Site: brandenburg
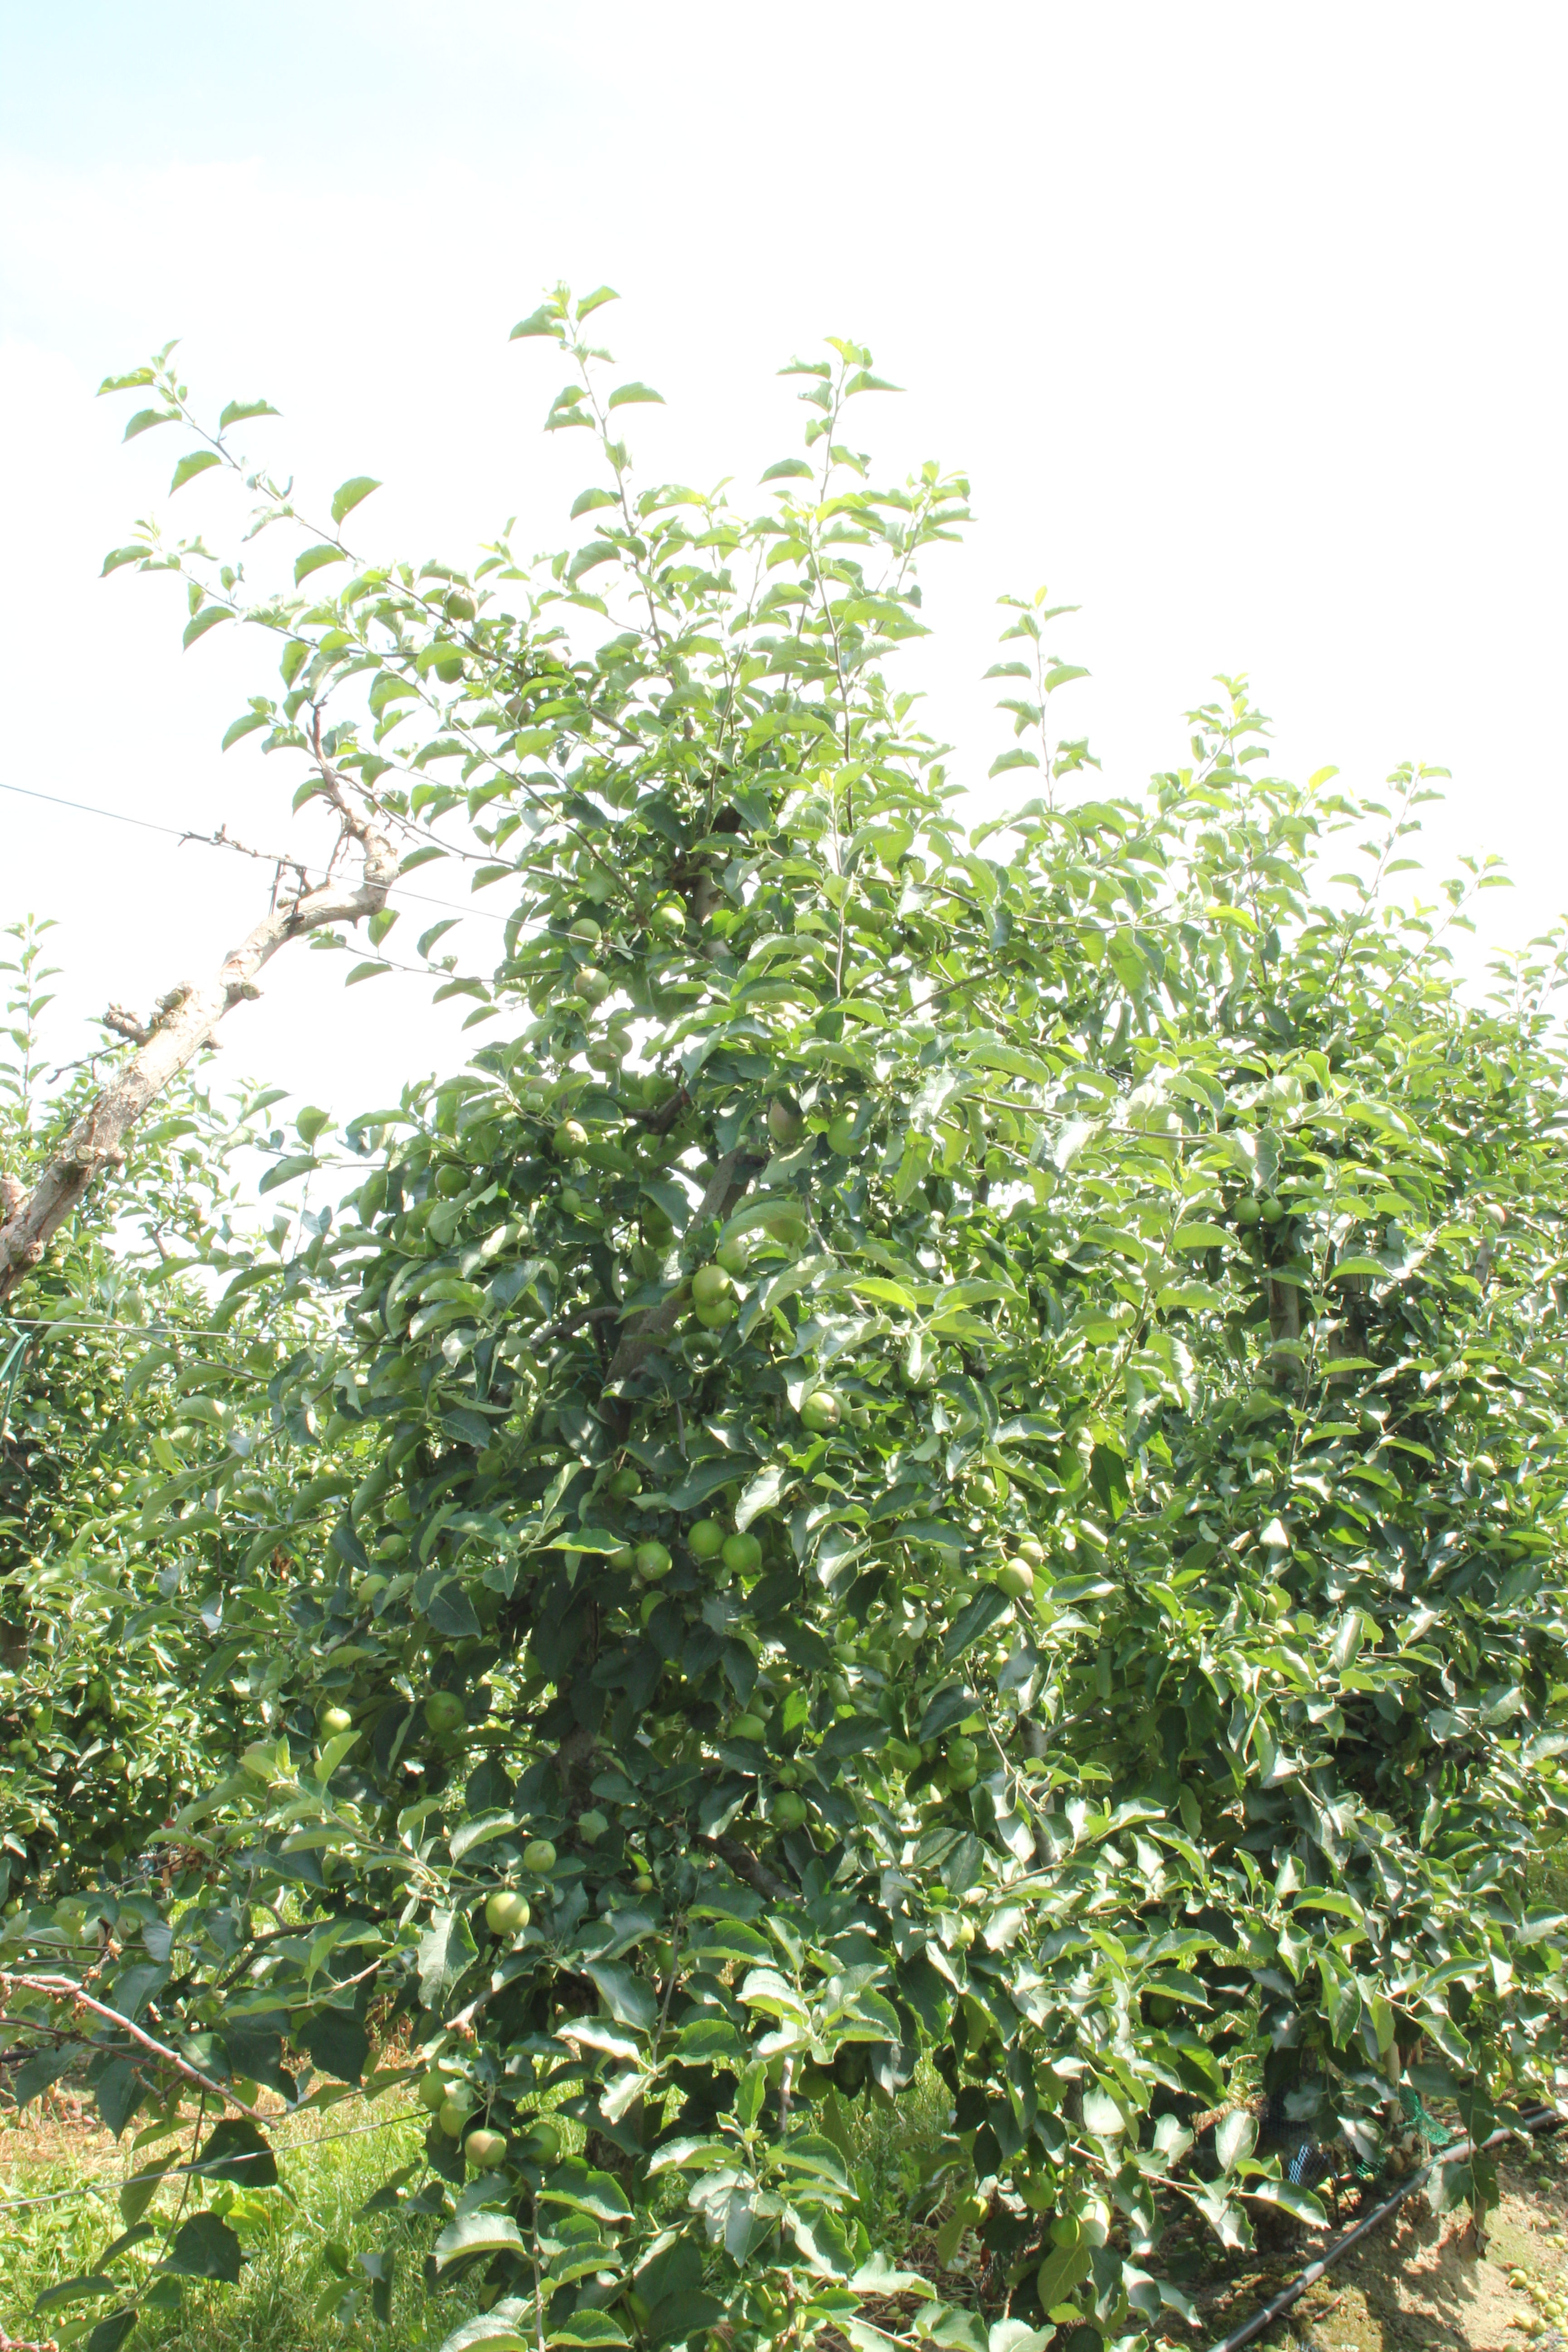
Growth stage (BBCH 74): Development of fruit